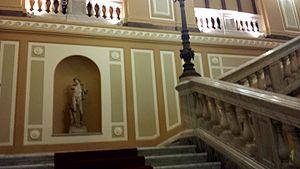
Le Palazzo delle Finanze est un palais historique de Rome, le siège actuel du Ministère de l'Économie et des Finances italien.